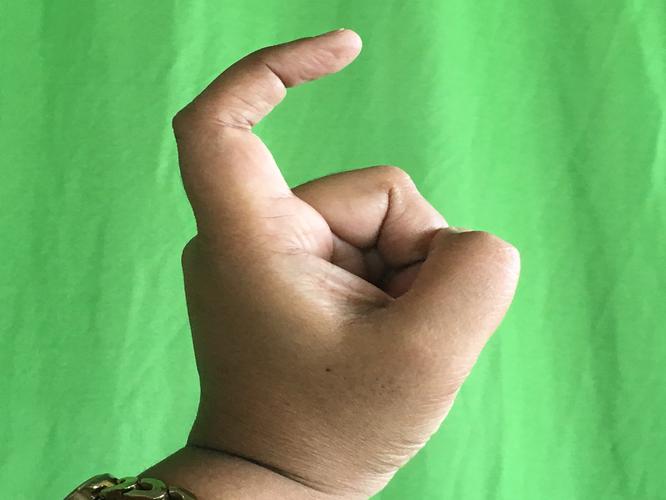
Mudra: Tamarachudam
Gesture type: single_hand